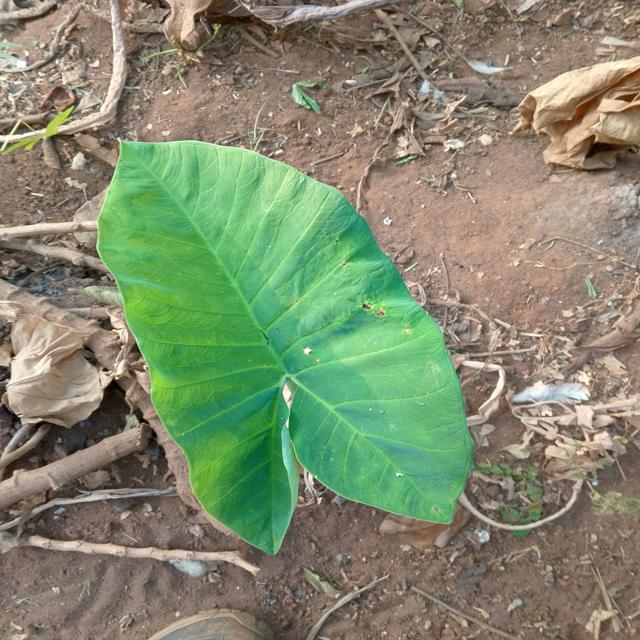
Label: Early_Blight